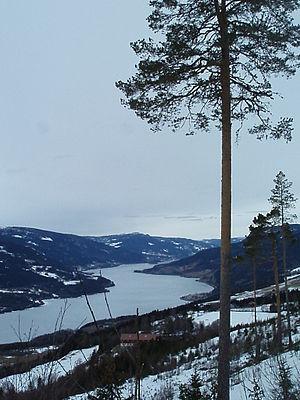
Le Royaume de Gudbrandsdal était l'un des petits royaumes norvégiens du Moyen Âge. Il était situé dans le fylke actuel d'Oppland.